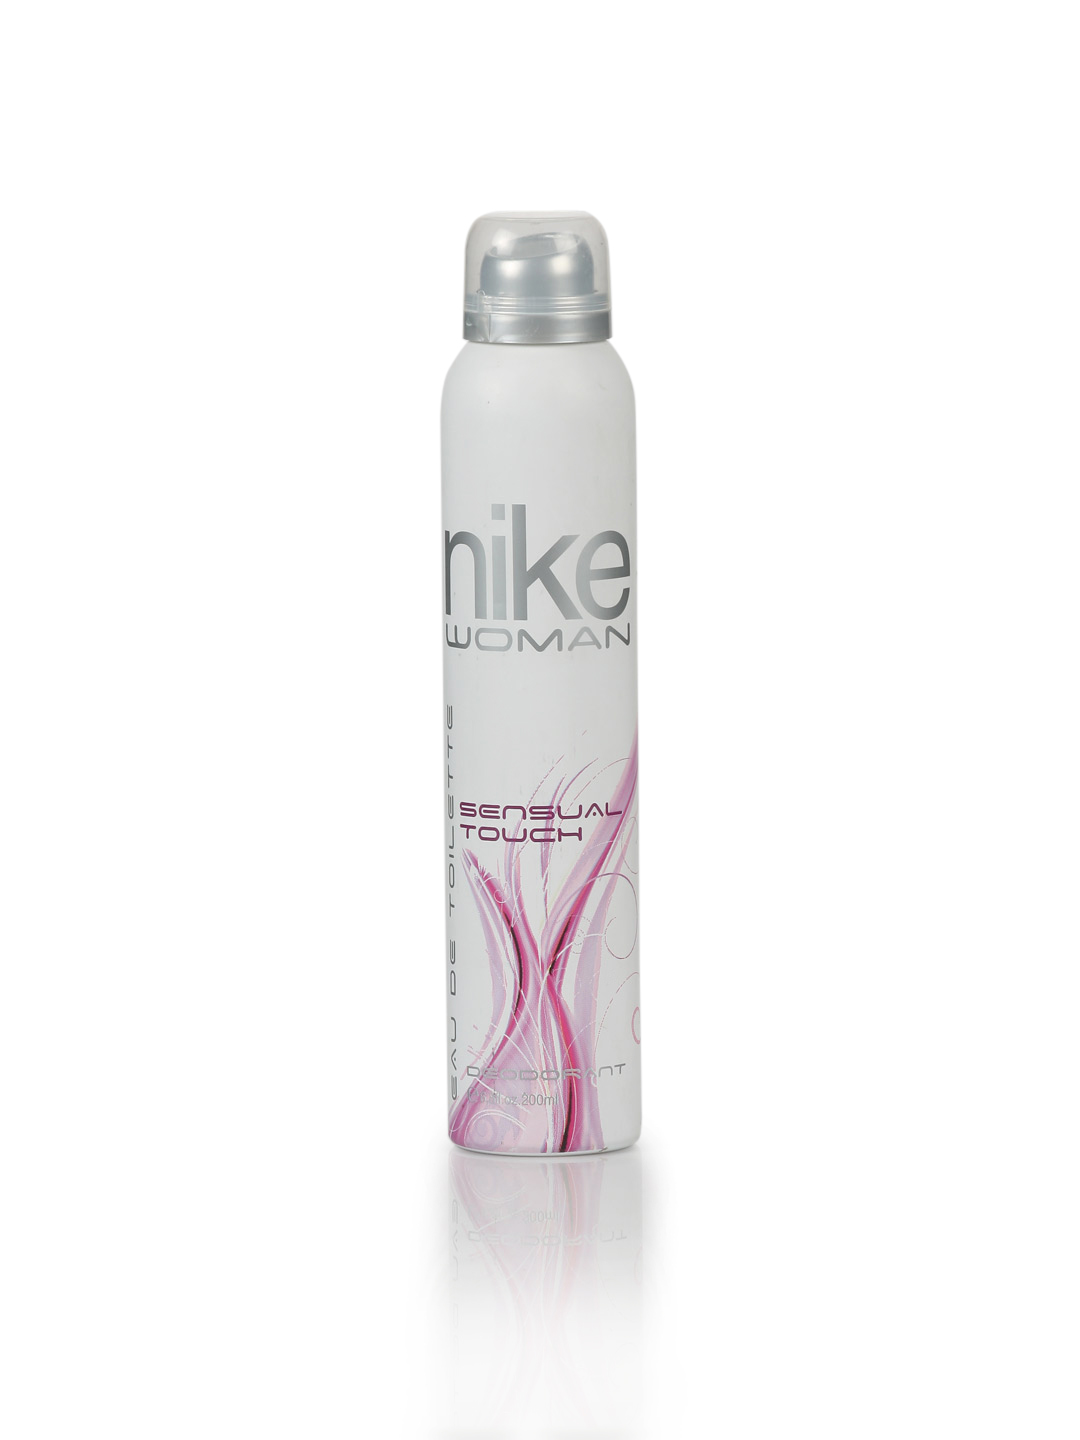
Nike Fragrances Women Sensual Touch Deo
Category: Personal Care / Fragrance / Deodorant
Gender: Women
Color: White
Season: Spring 2017
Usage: Casual